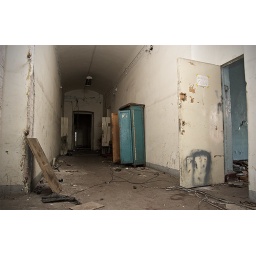
The piece of paper in the door reminded someone to lock tge warehouse before going home.